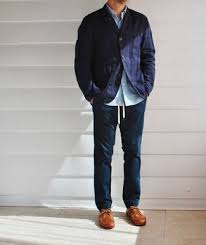
Label: Boat